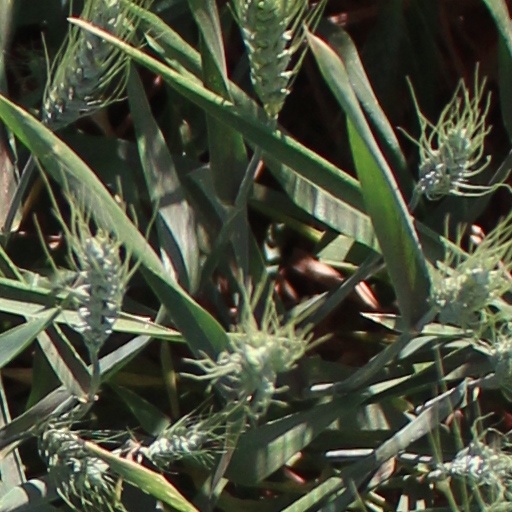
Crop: wheat